George S. Irving

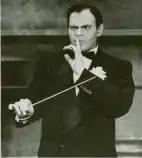
Irving as Dario the conductor in Rodgers and Hammerstein's "Me and Juliet" in 1953

George S. Irving (born Irving Shelasky; November 1, 1922 – December 26, 2016) was an American actor known primarily for his character roles on Broadway and as the voice of Heat Miser in the American Christmas television specials "The Year Without a Santa Claus" (1974) and "A Miser Brothers' Christmas" (2008).